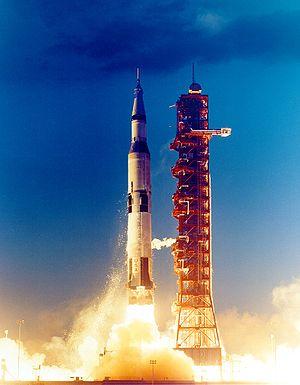
Apollo 4 est une mission inhabitée qui inaugura la fusée spatiale Saturn V, la plus puissante jamais construite.
Le complexe de lancement 39 ou LC-39 est un ensemble d'installations de la NASA utilisé pour assembler et lancer les engins spatiaux les plus emblématiques du programme spatial de l'agence spatiale américaine : la fusée Saturn V, la navette spatiale américaine. Prévu pour accueillir les futurs lanceurs lourds Ares du programme Constellation, la base de lancement se retrouve désaffectée à la suite de l'arrêt de ce programme en 2010 et celui de la navette spatiale en 2011. En 2016, le complexe de lancement est en cours de réaménagement pour accueillir trois nouvelles familles de lanceur : le lanceur lourd Space Launch System de la NASA sur l'ensemble, le lanceur lourd Falcon Heavy de la société SpaceX et des petits lanceurs à déterminer sur le complexe 39C. Le complexe fait partie du Centre spatial Kennedy et est situé à Merritt Island en Floride.